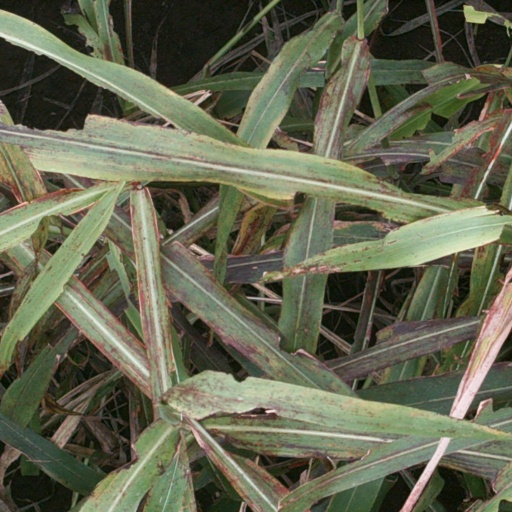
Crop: sorghum